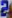
Number: 2